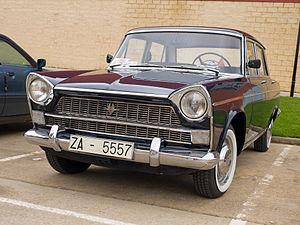
La SEAT 1400 est une voiture de tourisme produite par le constructeur espagnol SEAT entre 1953 et 1964, sous licence Fiat. Ce fut le premier modèle de ce tout nouveau constructeur, fabriqué dans la nouvelle usine installée "Zona Franca" à Barcelona. C'était la copie conforme de la Fiat 1400 originale présentée en 1950.